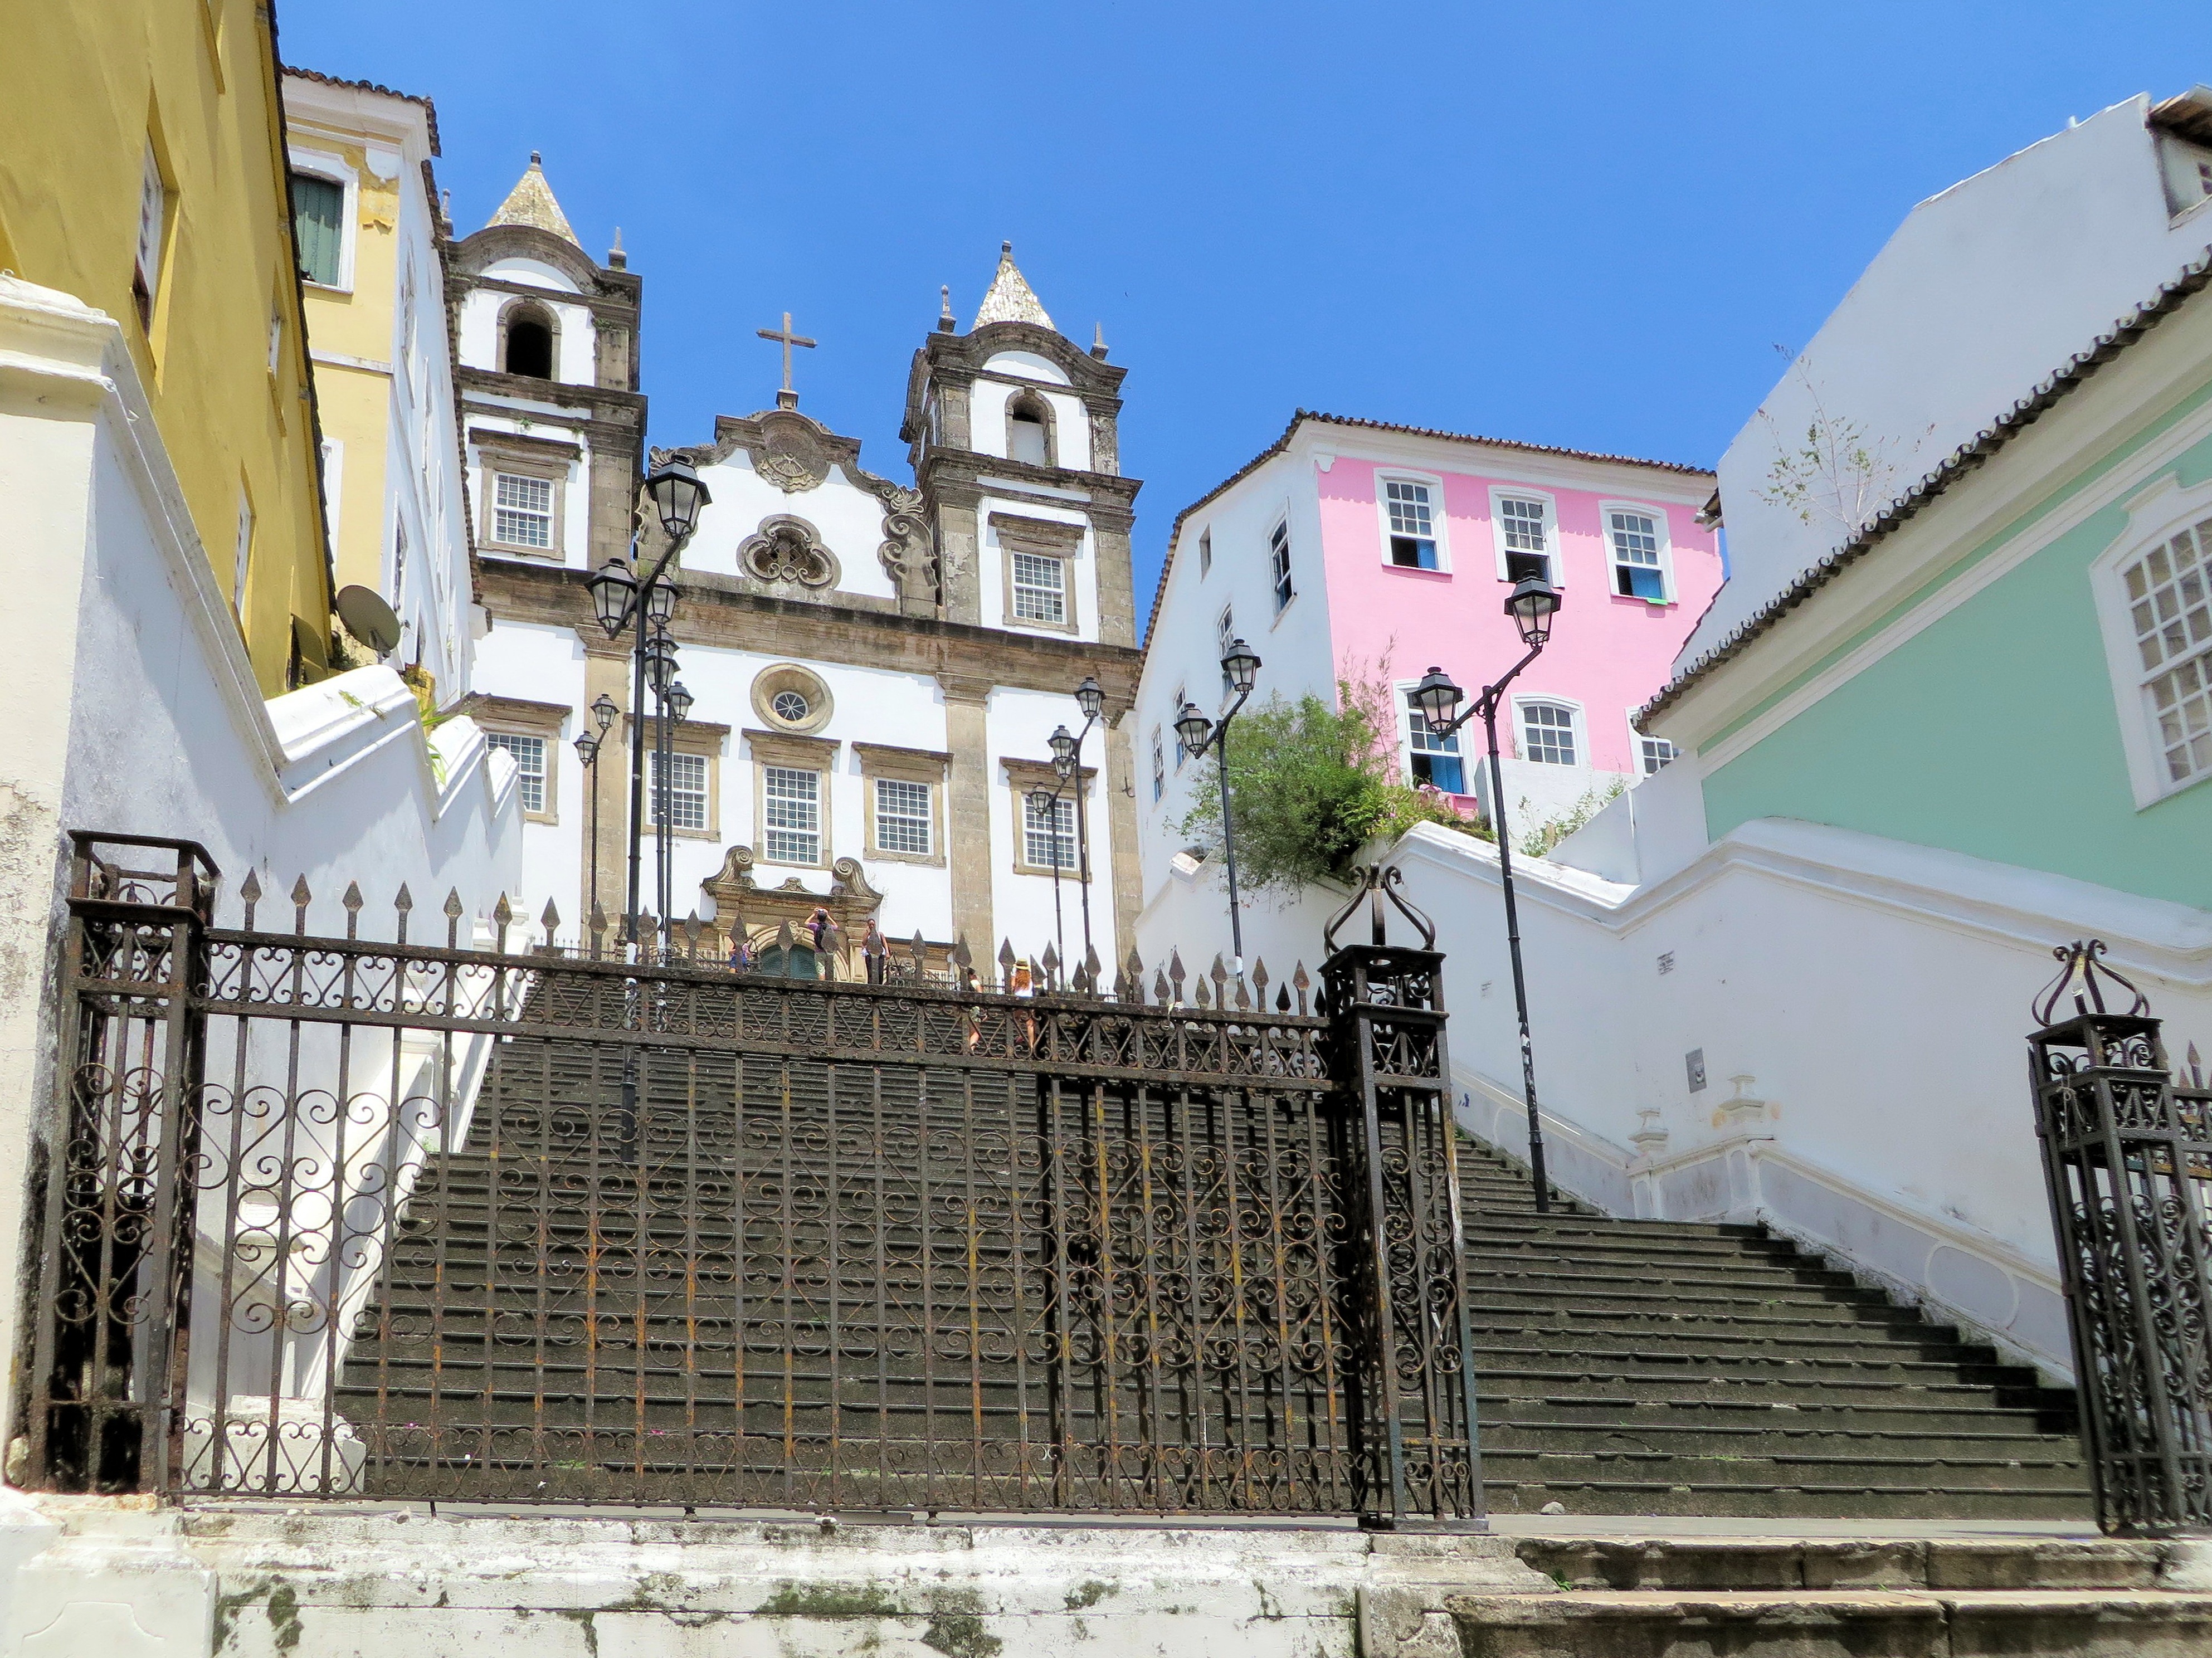
architecture, house, town, building, chateau, palace, facade, church, tourism, waterway, colors, bahia, estate, markets, neighbourhood, brazilwood, urban area, el salvador of bahia, s o pedro los clericos